Volvo 300 Series

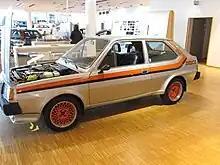
363 CS

The Volvo 340 estate and a convertible were built for design studies, but neither was produced. The convertible version of the Volvo 340 was mooted and only exists as a clay model.